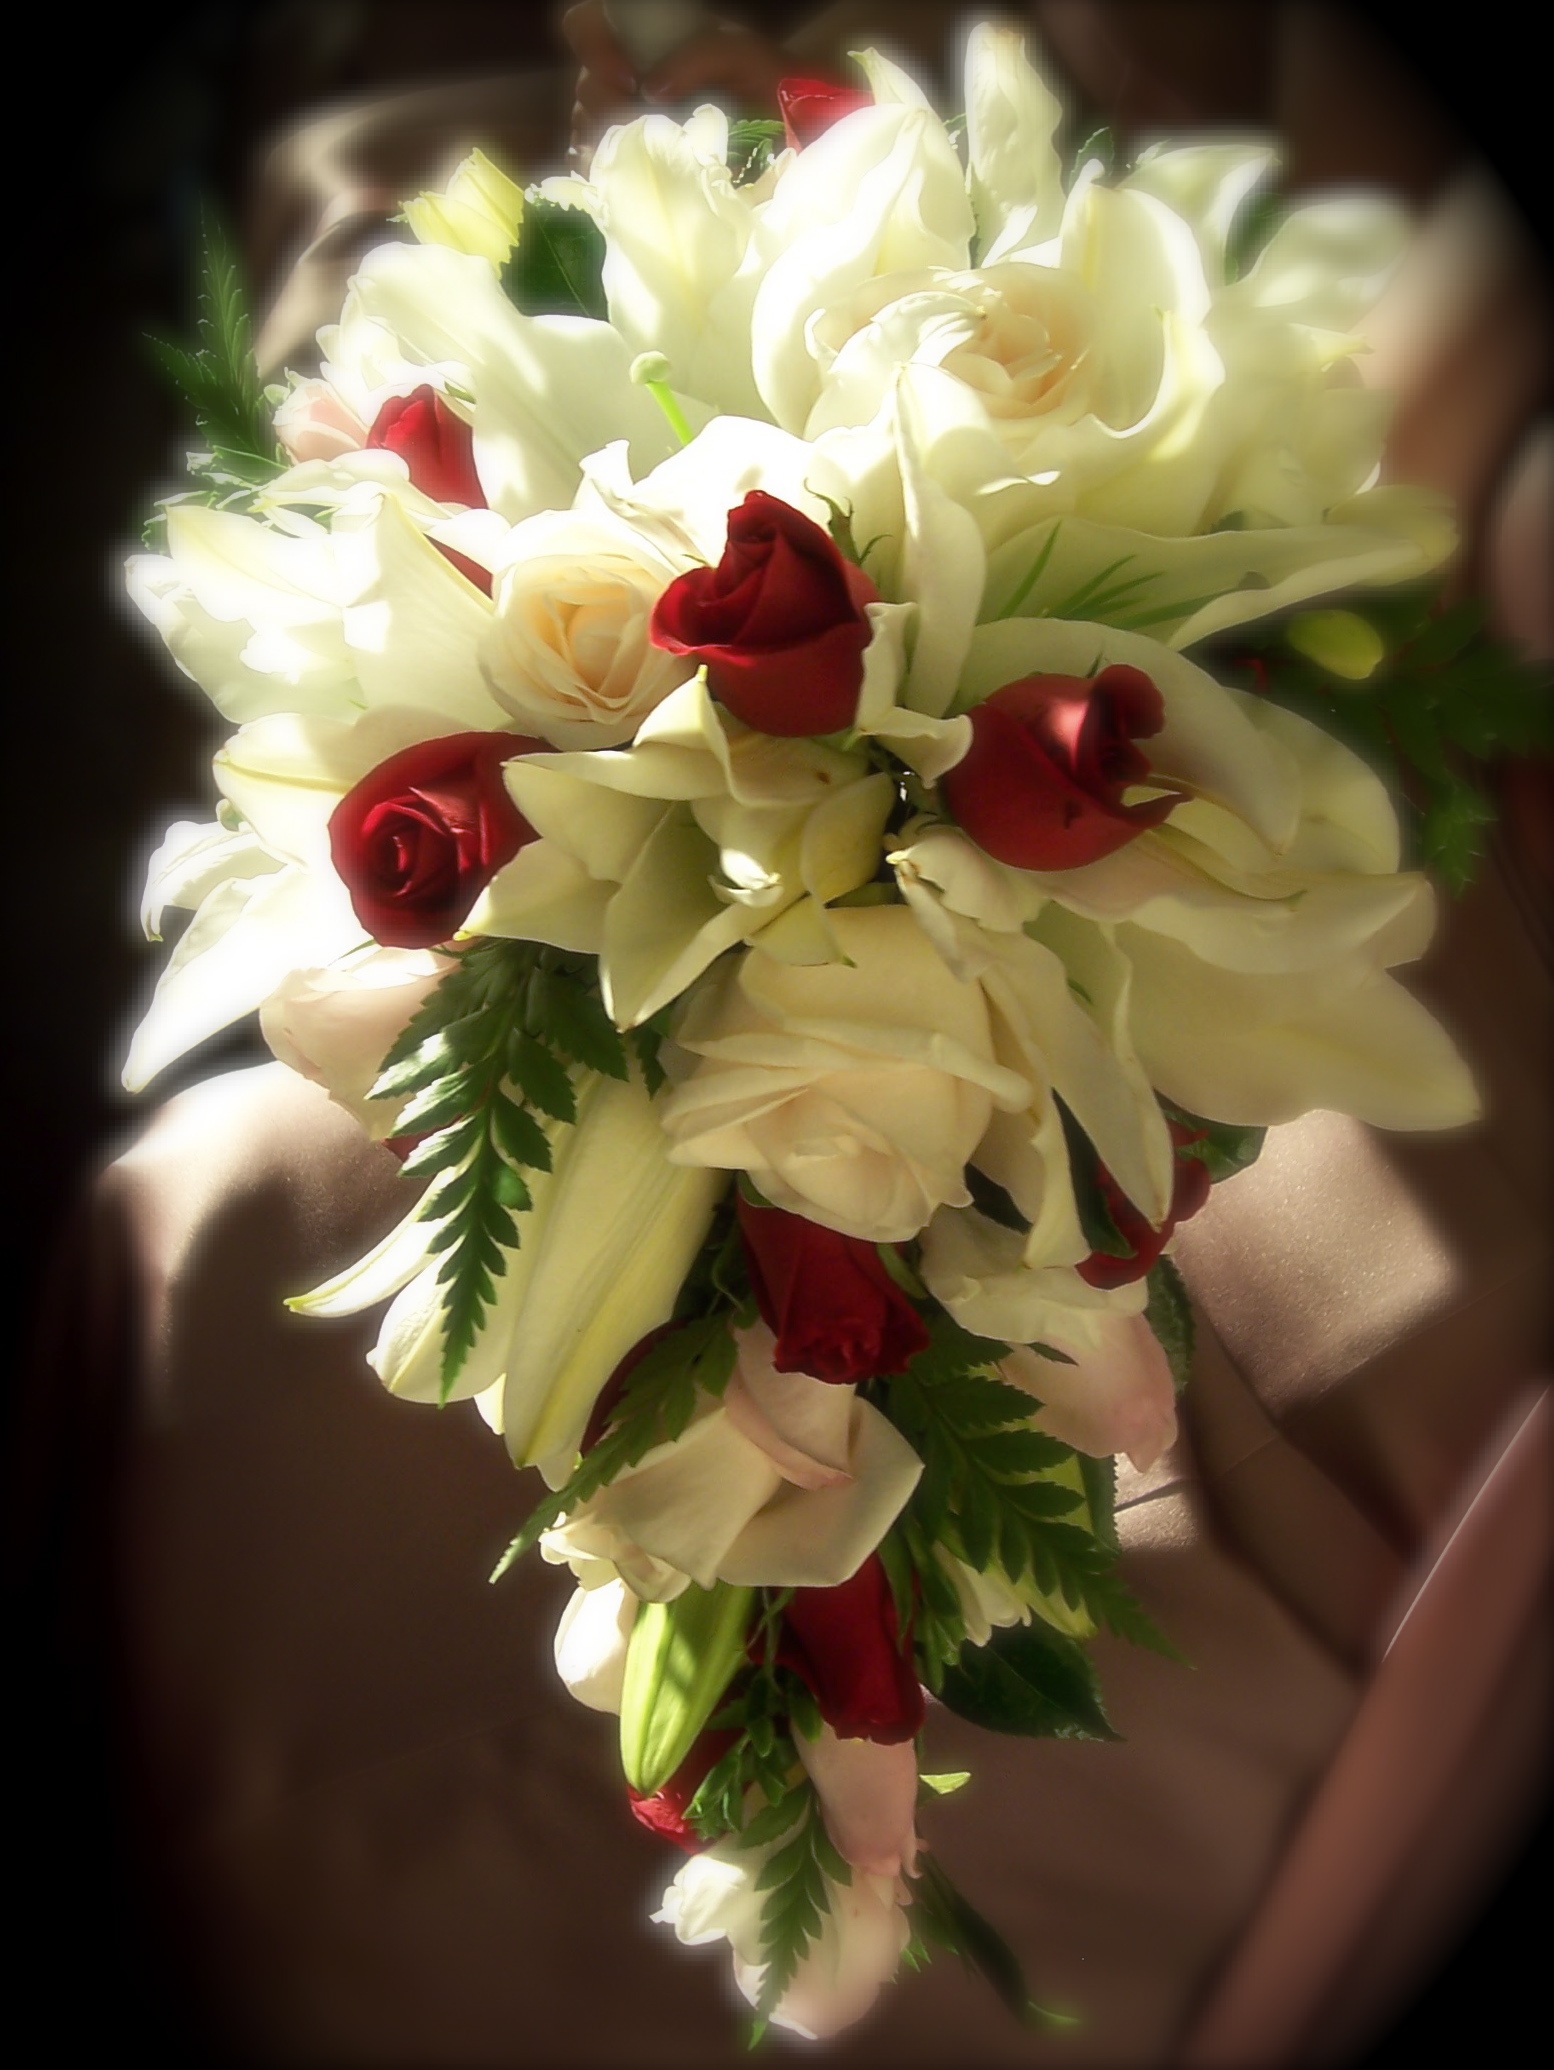
blossom, plant, photography, flower, petal, bouquet, rose, red, romance, wedding, flora, flowers, arrangement, close up, floristry, elegance, macro photography, flowering plant, flower bouquet, cut flowers, floral design, land plant, flower arranging